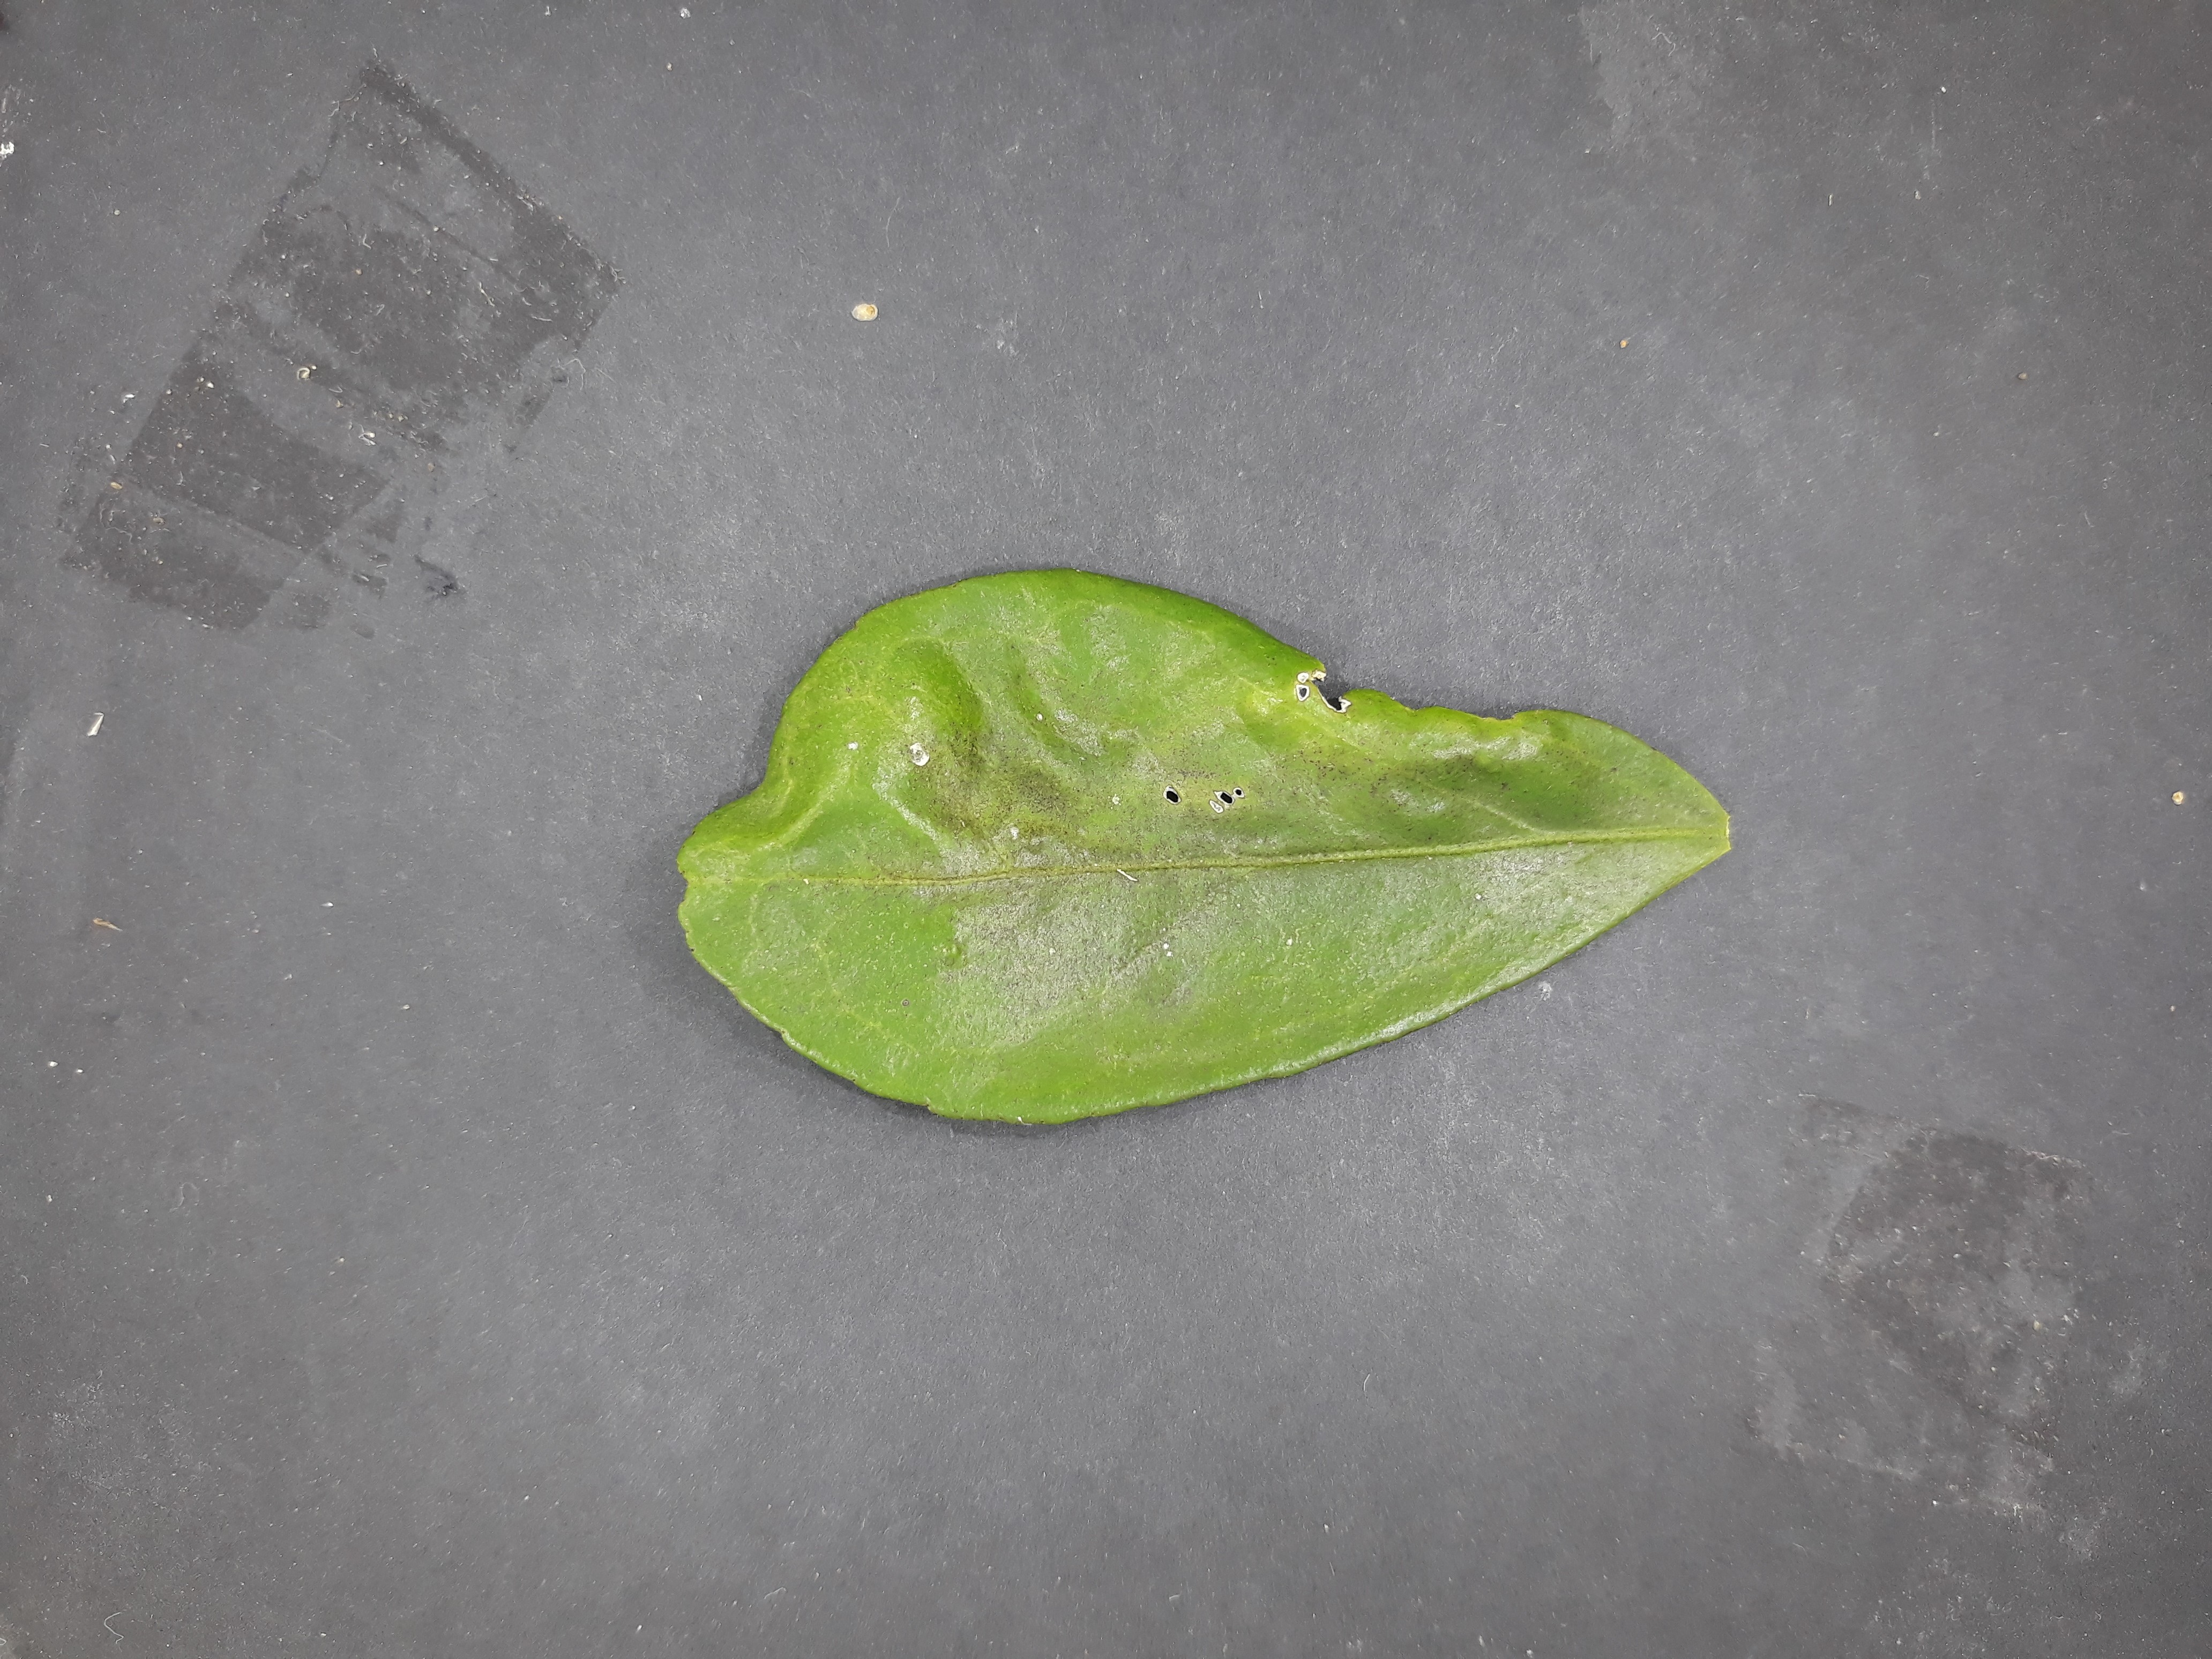
Label: Citrus_leafminer